Riihimäki–Saint Petersburg railway

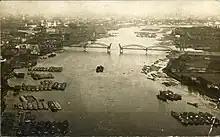

The rail link starts at the Riihimäki railway station of the connection, heading towards the Finlyandsky Railway Terminal of Saint Petersburg through Lahti railway station, Kouvola railway station, Vyborg railway station (formerly Viipuri/Viborg/Wiborg) and Zelenogorsk (formerly Terijoki).